Thomas Horwood

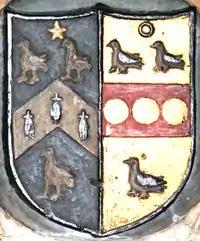
Arms of Thomas Horwood, detail from his mural monument in St Peter's Church, Barnstaple. Blazon: "Sable, a chevron counter-ermine between three moorcocks or a mullet for difference" (Horwood), impaling: "Or, on a fesse between three martlets gules as many bezants an annulet for difference" (wife's paternal arms, unknown family)

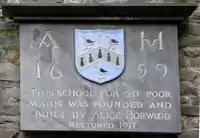
Slate tablet affixed to wall of Alice Horwood's School, now the "Old School Coffee Shop" in Church Lane, Barnstaple

He married a certain Alice, whose family is unknown, but whose paternal arms as shown on her husband's mural monument in St Peter's Church, Barnstaple were: "Or, on a fesse between three martlets gules as many bezants an annulet for difference". In 1659, early in her widowhood, she founded a free school for "twenty poor maids", in Church Lane, Barnstaple, next to her husband's almshouse and today in use as a coffee-shop. A slate tablet affixed in 1917 above the entrance door of Alice Horwood's School, now the "Old School Coffee Shop" in Church Lane, Barnstaple, is inscribed: "A.H. 1659. This school for 20 poor maids was founded and built by Alice Horwood. Restored 1917", and shows the arms of Horwood: "Azure, a chevron ermine between three moorcocks passant argent winged sable wattled gules in chief a mullet argent for difference". Adjoining Thomas Horwood's almshouse are "Paige's Almshouses", founded by his sister Elizabeth Horwood (Mrs Paige), sister-in-law of Gilbert I Paige (d.1647), twice Mayor of Barnstaple in 1629 and 1641.